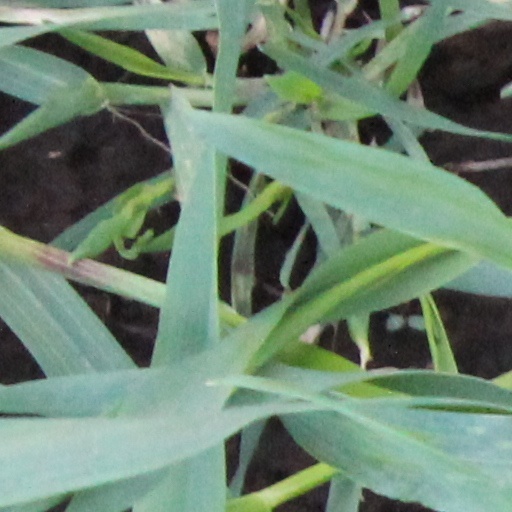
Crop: wheat